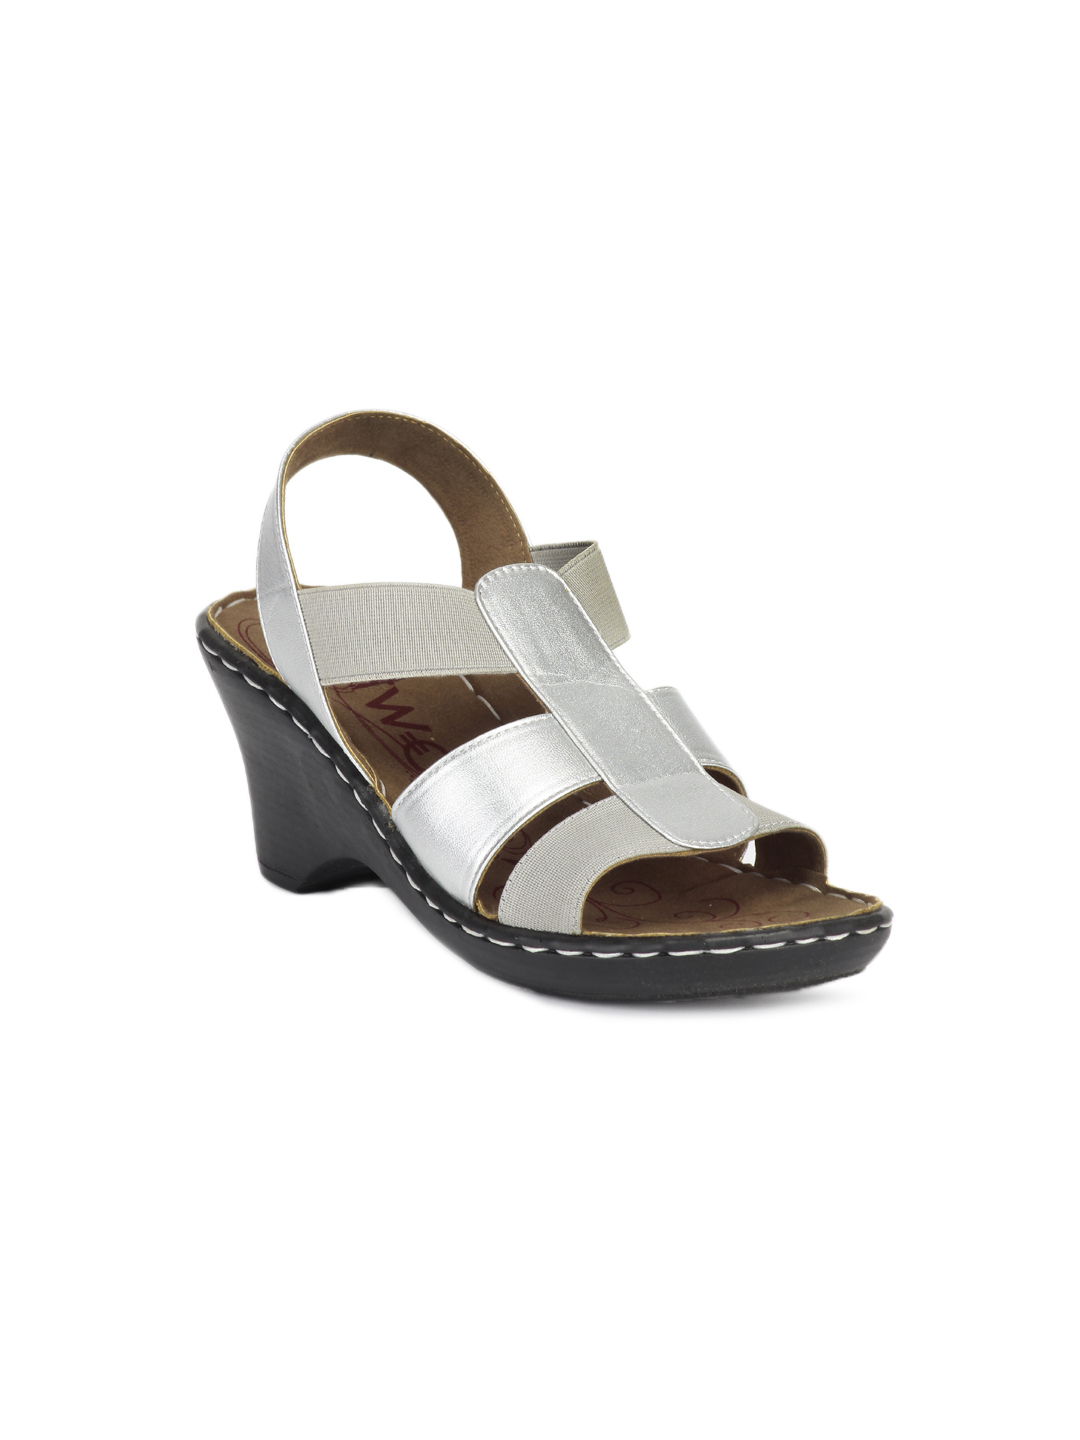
Catwalk Women Silver Heels
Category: Footwear / Shoes / Heels
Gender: Women
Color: Silver
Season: Winter 2015
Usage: Casual